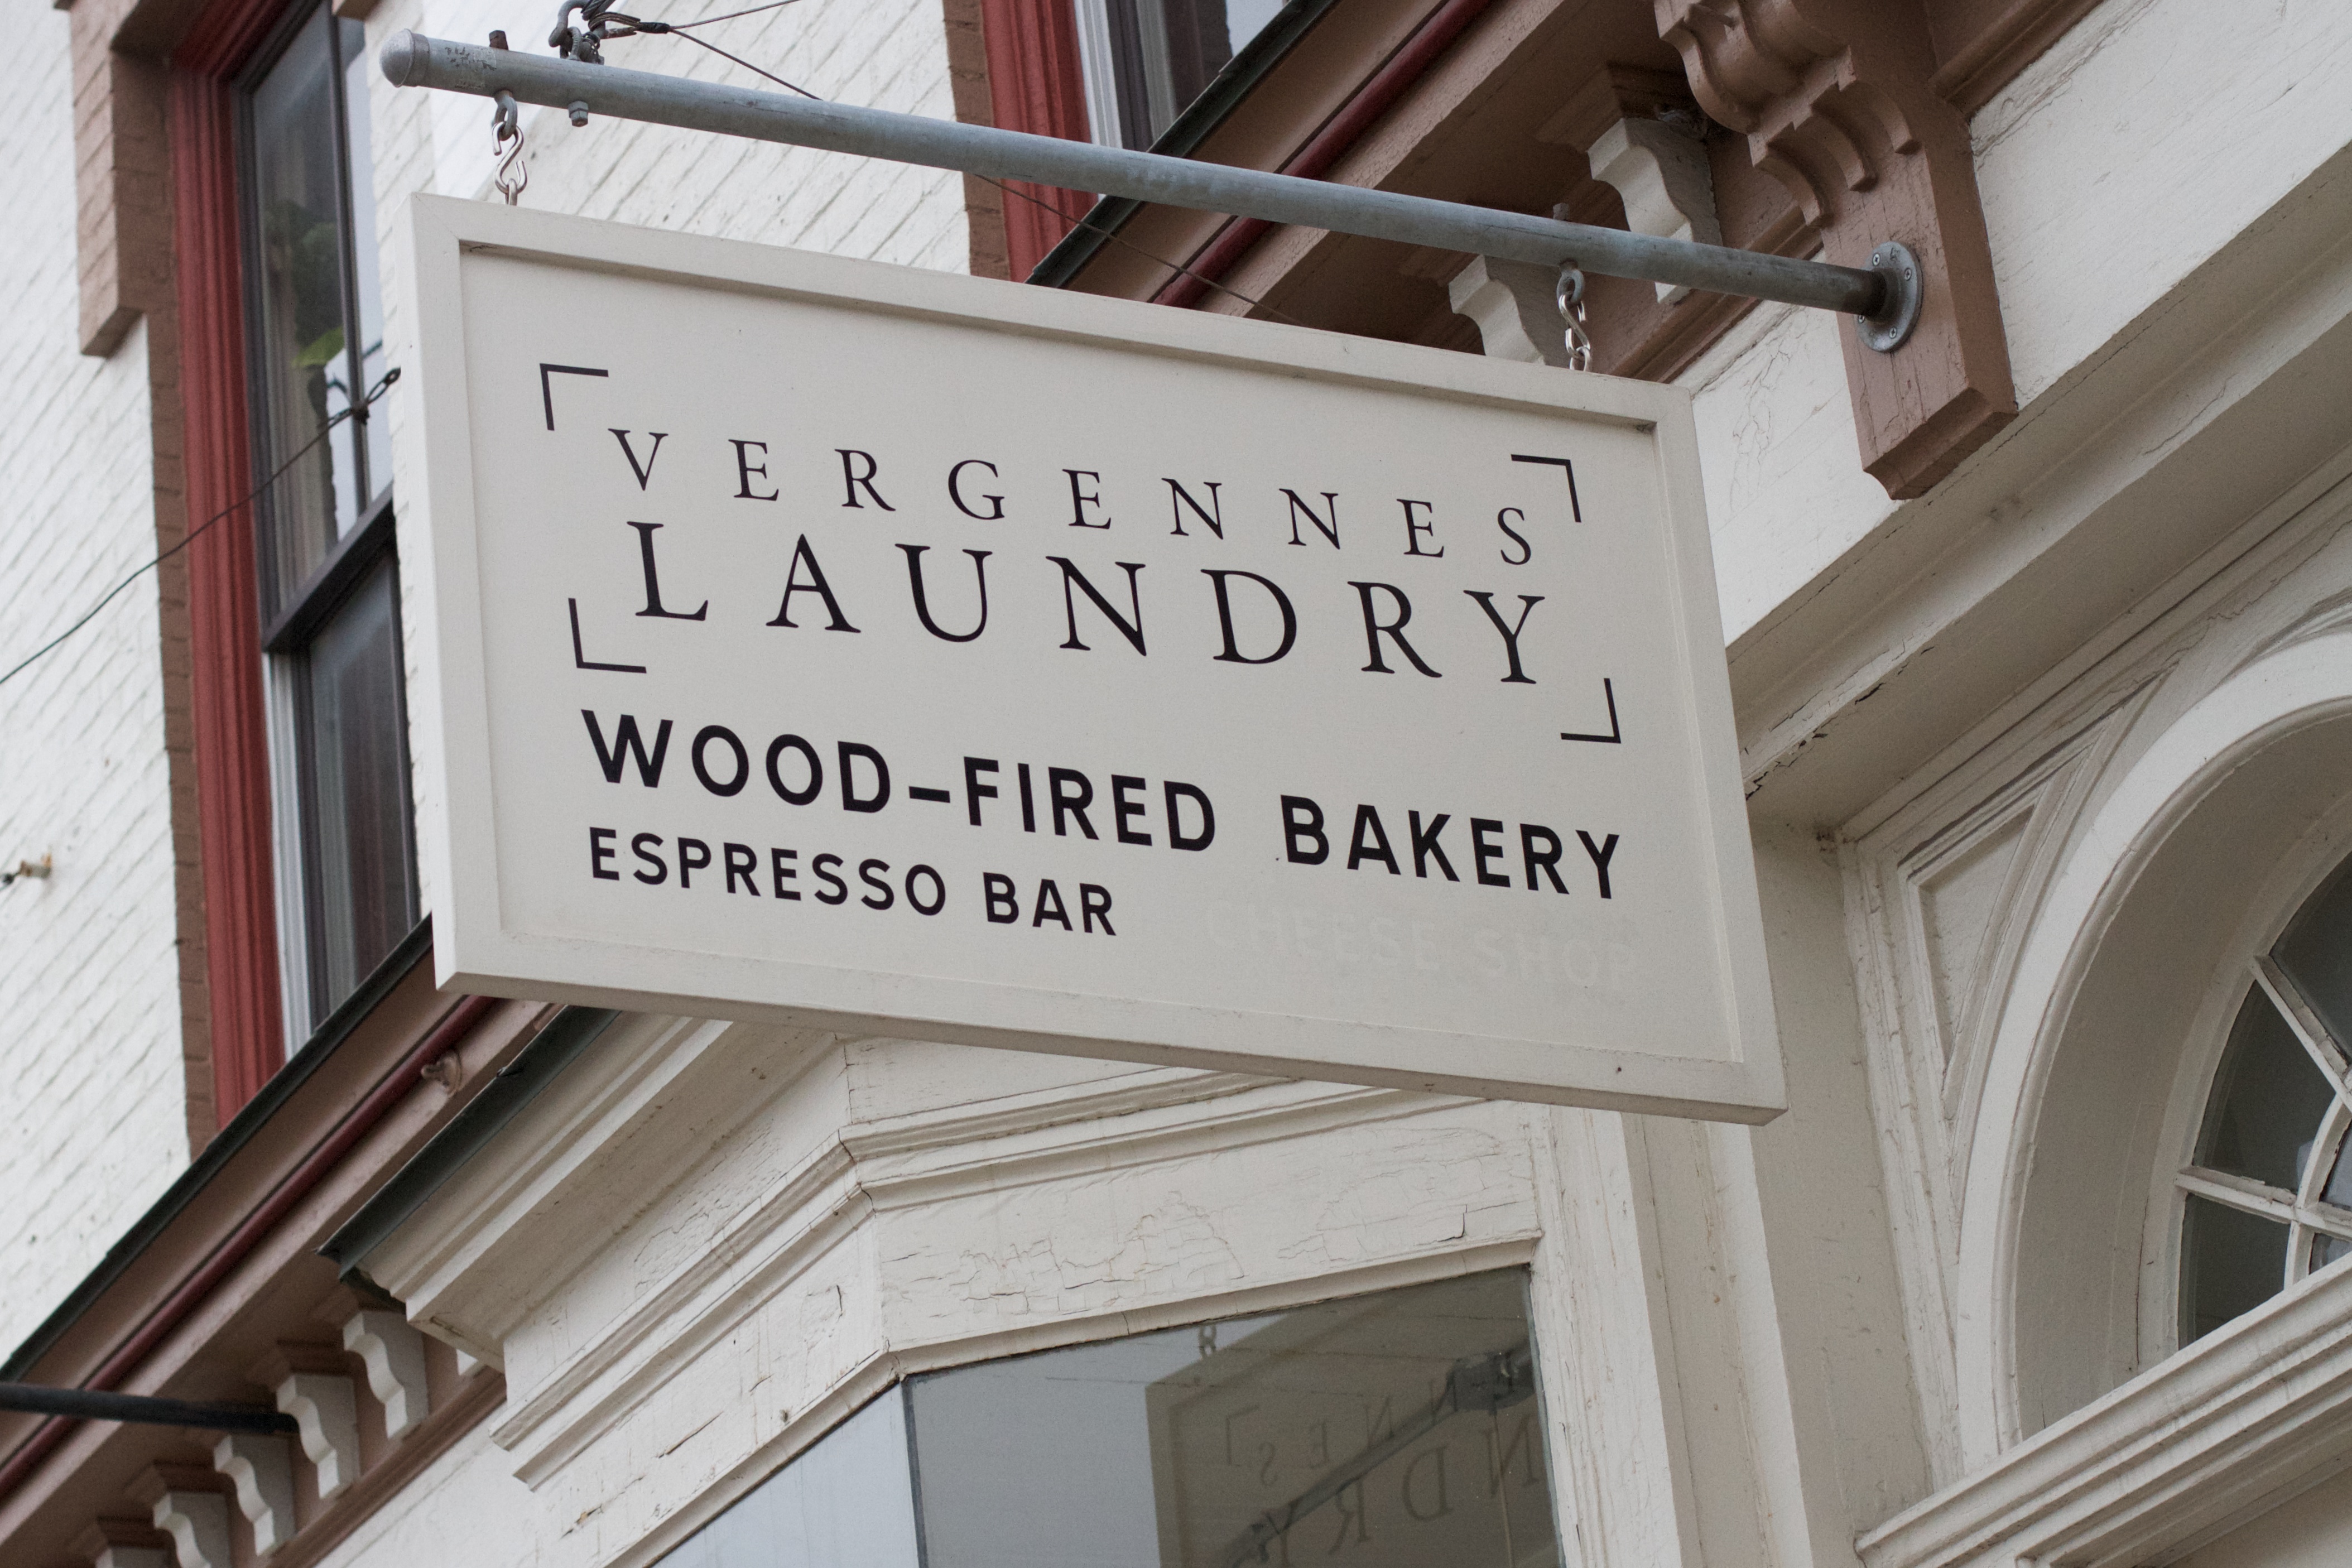
restaurant, sign, signage, interior design